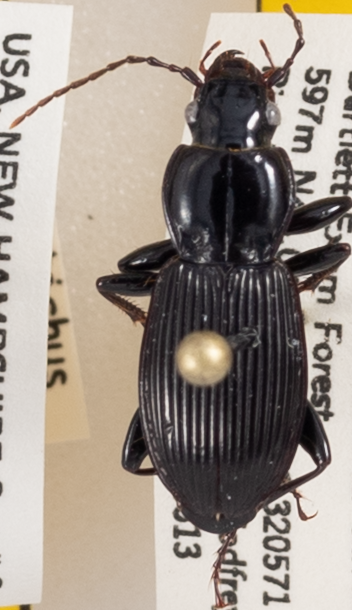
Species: Pterostichus coracinus
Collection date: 2018-06-13
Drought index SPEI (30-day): -1.962
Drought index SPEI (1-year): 0.484
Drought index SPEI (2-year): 0.17